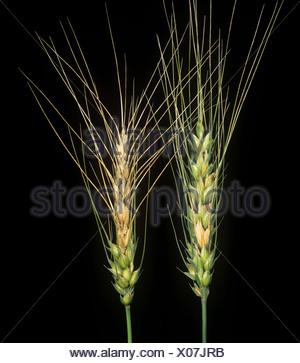
Plant: Wheat
Disease: wheat head scab